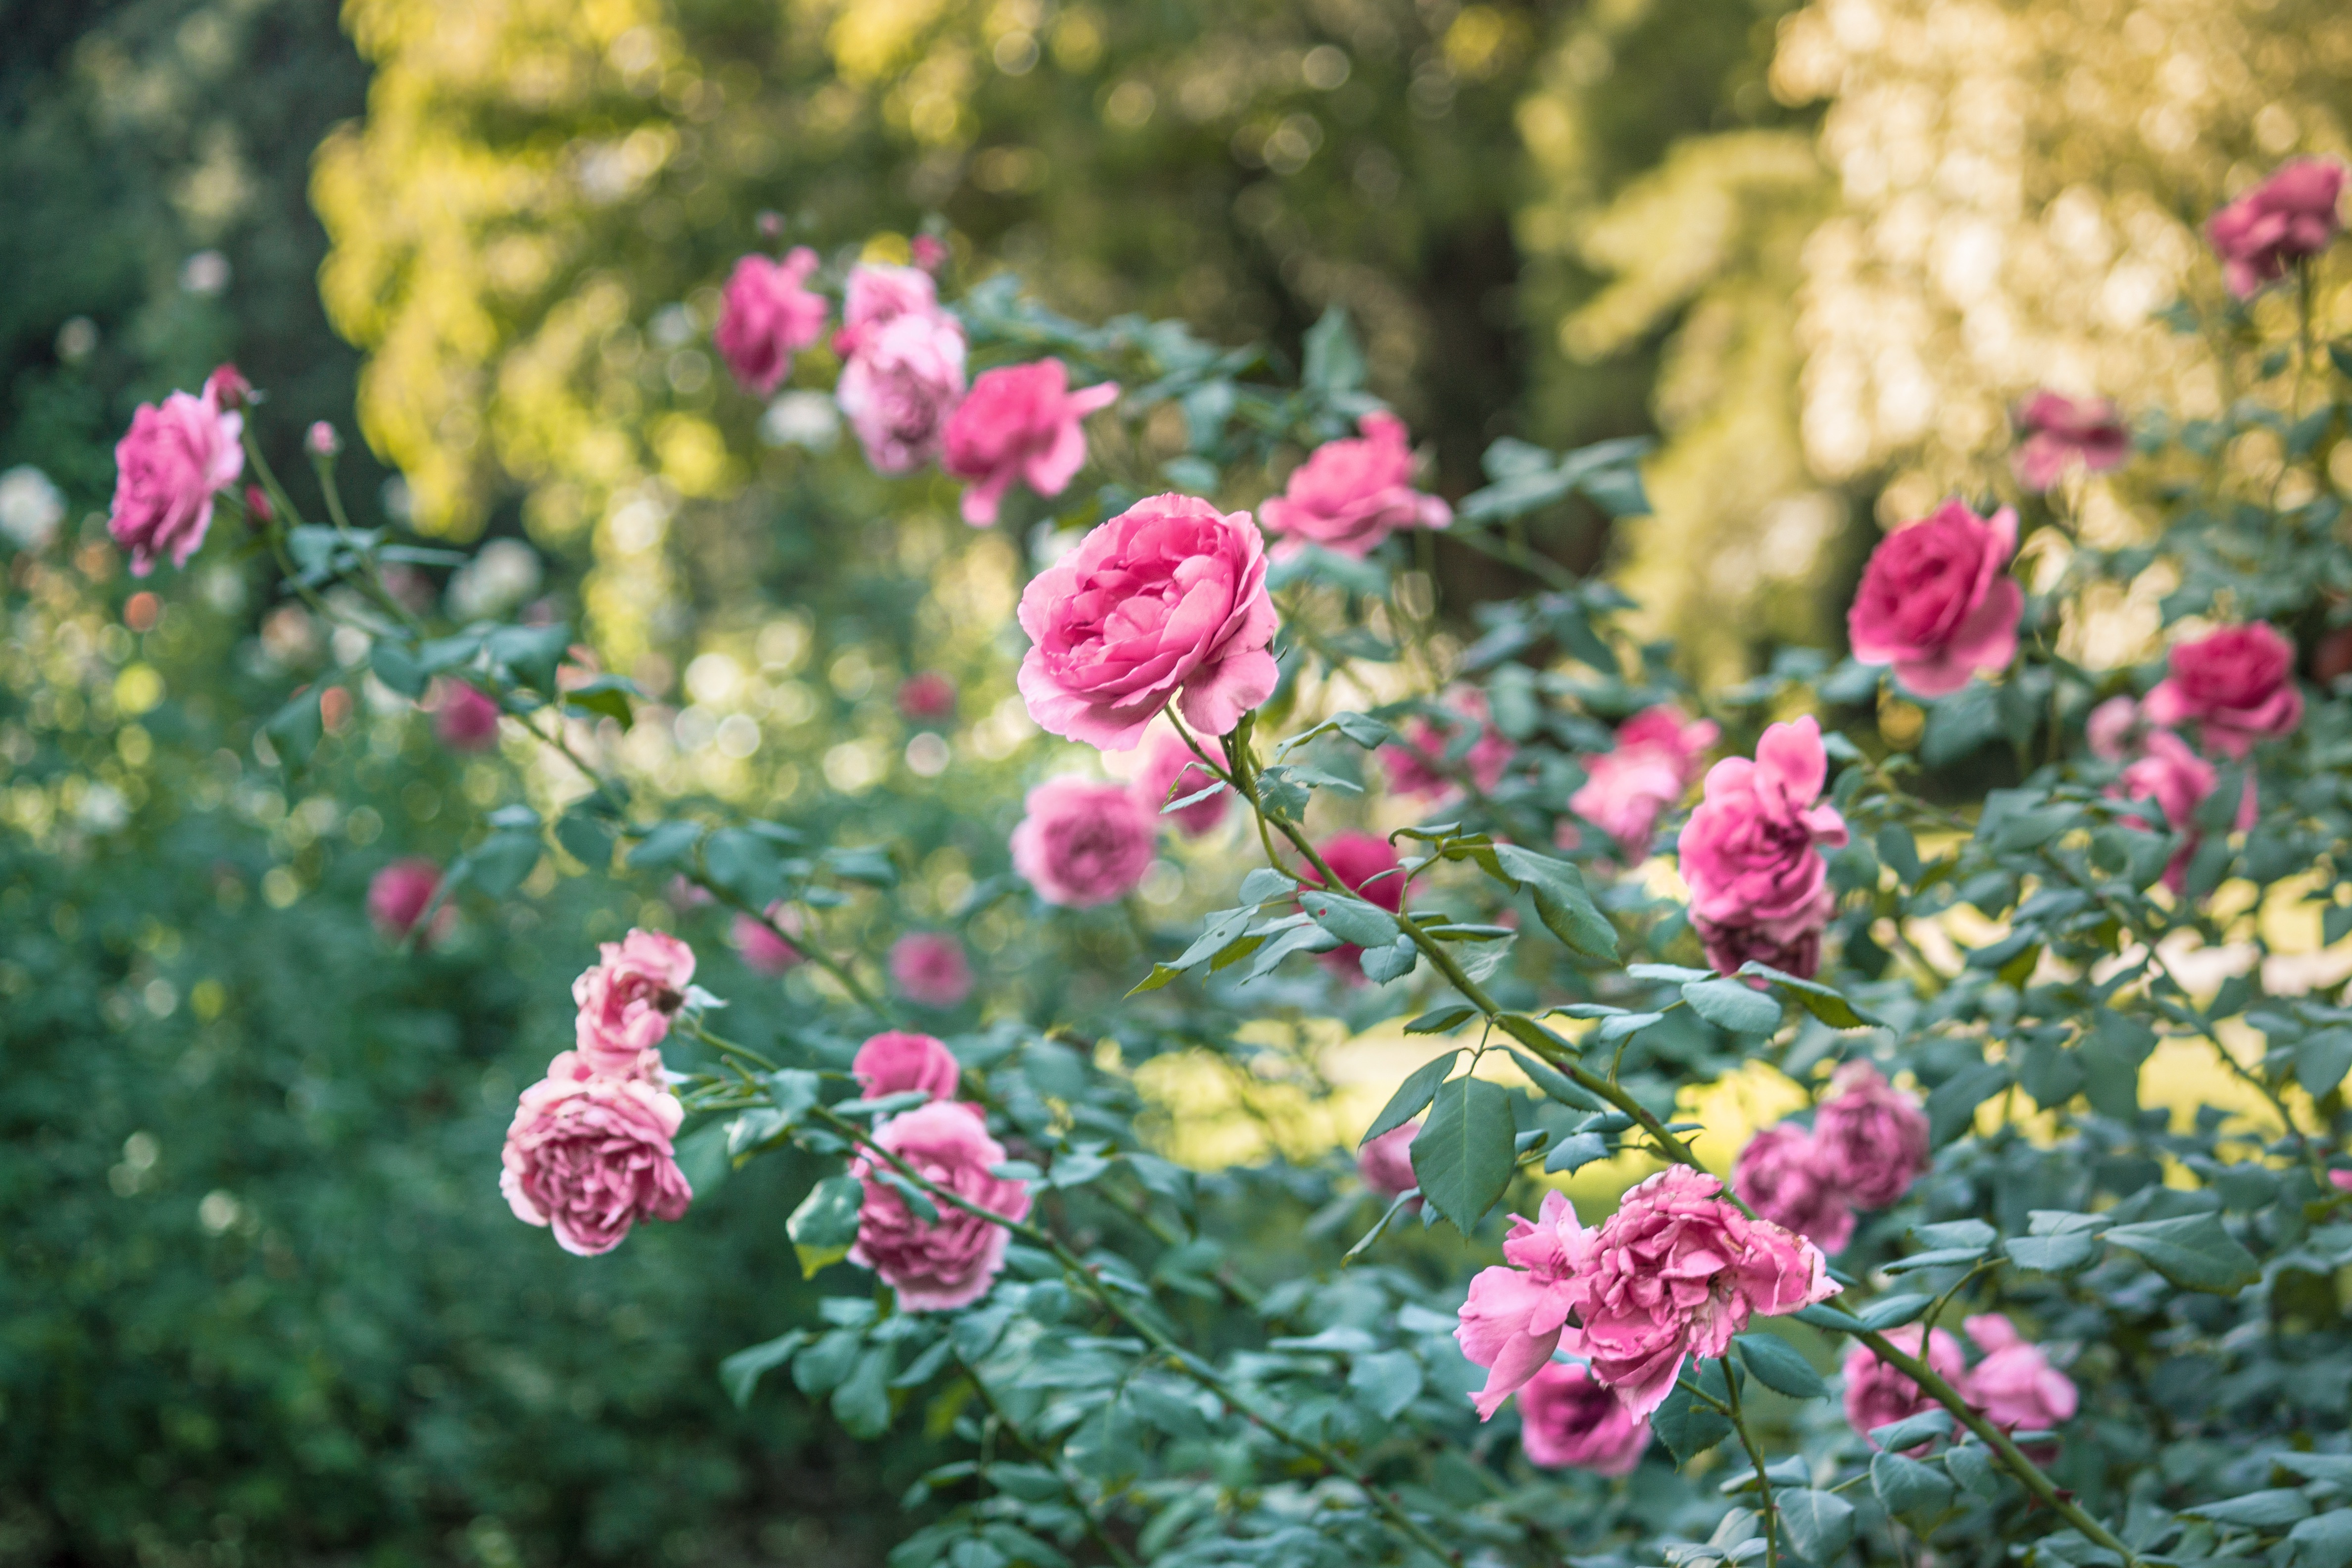
blossom, plant, meadow, flower, rose, botany, garden, flora, wildflower, shrub, flowering plant, garden roses, rose family, land plant